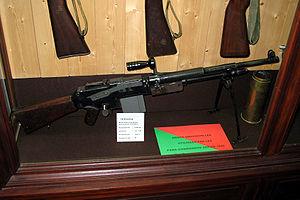
Le Browning BAR M1918 est un fusil mitrailleur conçu par John Browning en 1916. Il est adopté par l'US Army en 1918 pour remplacer les Chauchat M1918 acquis trop hâtivement en 1917. Le FM BAR M1918, sans bipied, est fabriqué à 85 000 exemplaires entre 1917 et 1918 par Colt, Marlin-Rockwell Corporation et Winchester. Après la Première Guerre mondiale, les firmes Colt et FN Herstal continuent la production du BAR. Au début des années 1920, l'US Cavalry adopte un modèle allégé le BAR M1922. En 1937, l'Armée américaine modifie ses M1918 en y ajoutant un bipied créant le BAR M1918A1. Enfin, en 1940, apparait la version 1918A2 qui sera massivement utilisée au cours de la Seconde Guerre mondiale, de la guerre de Corée et de la guerre du Viêt Nam.